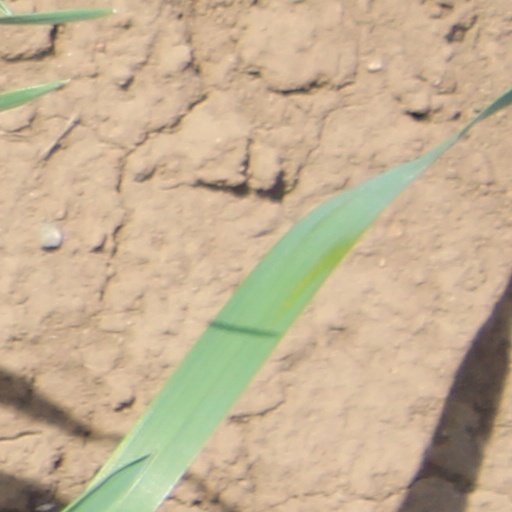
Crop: wheat